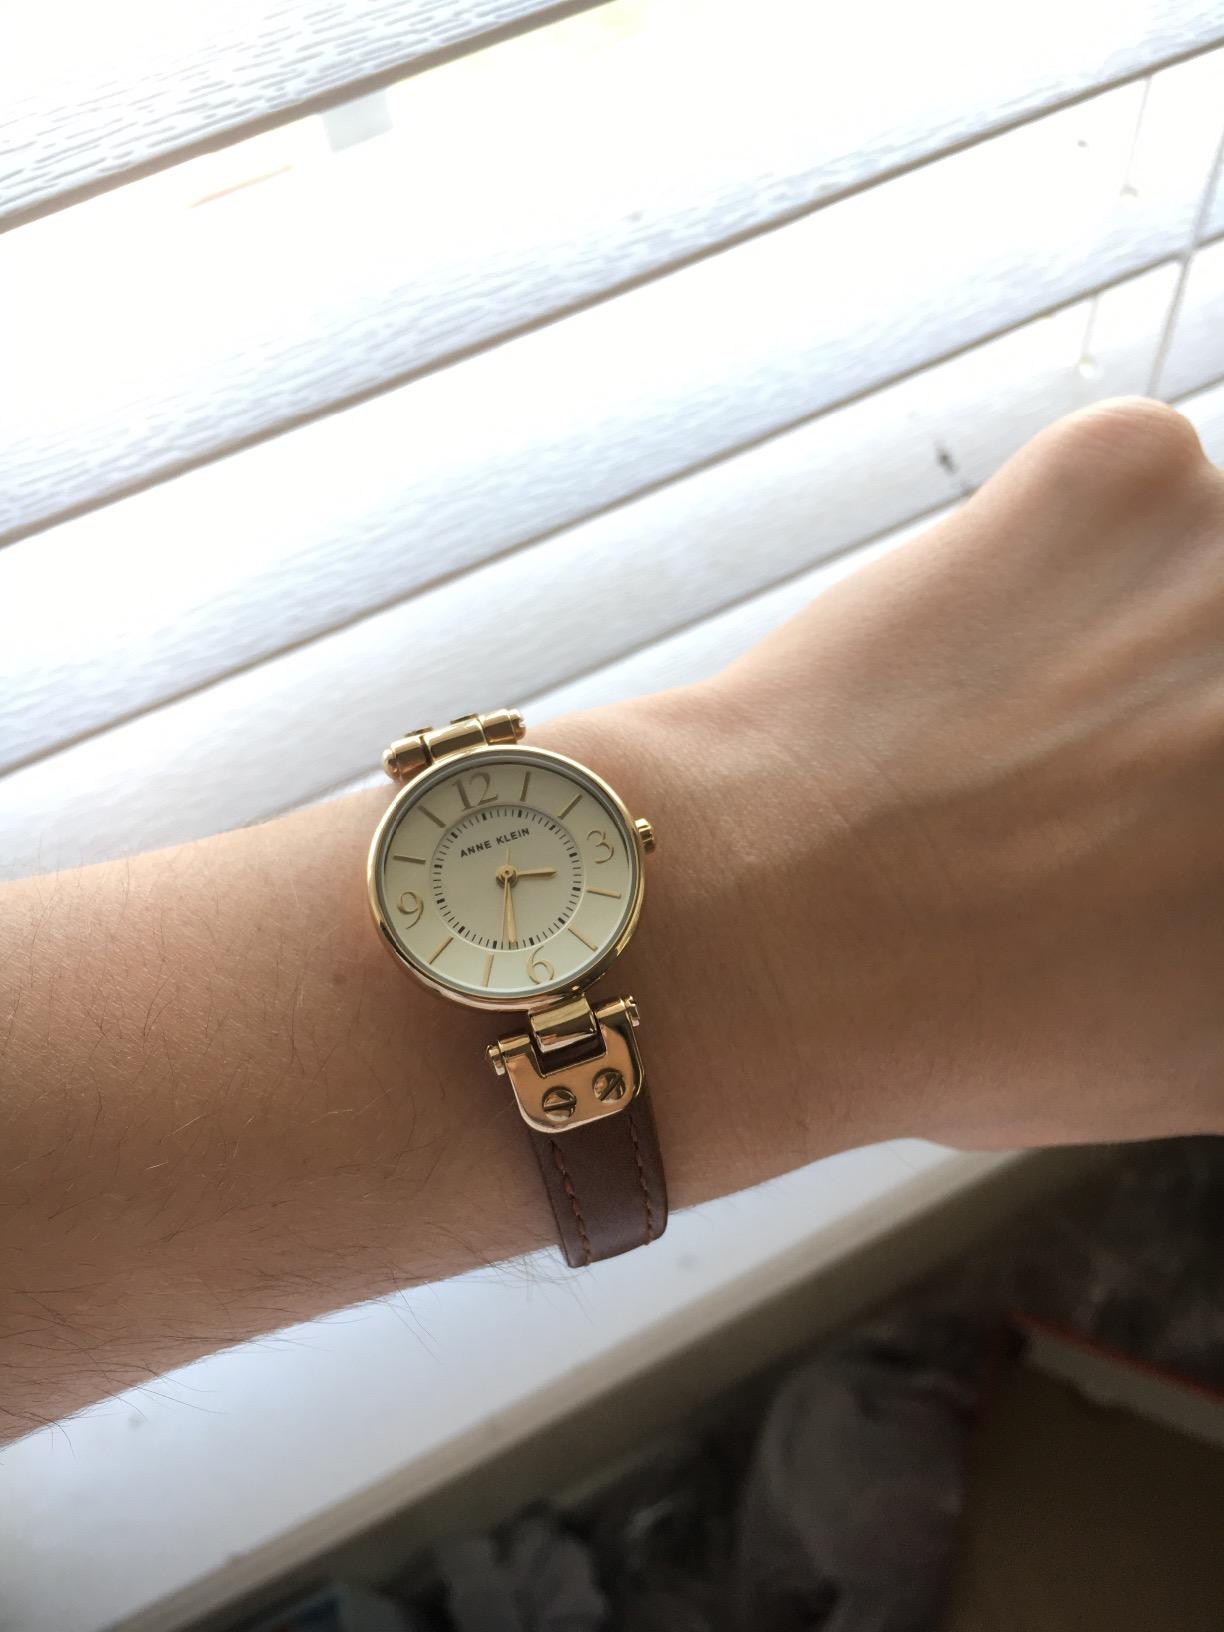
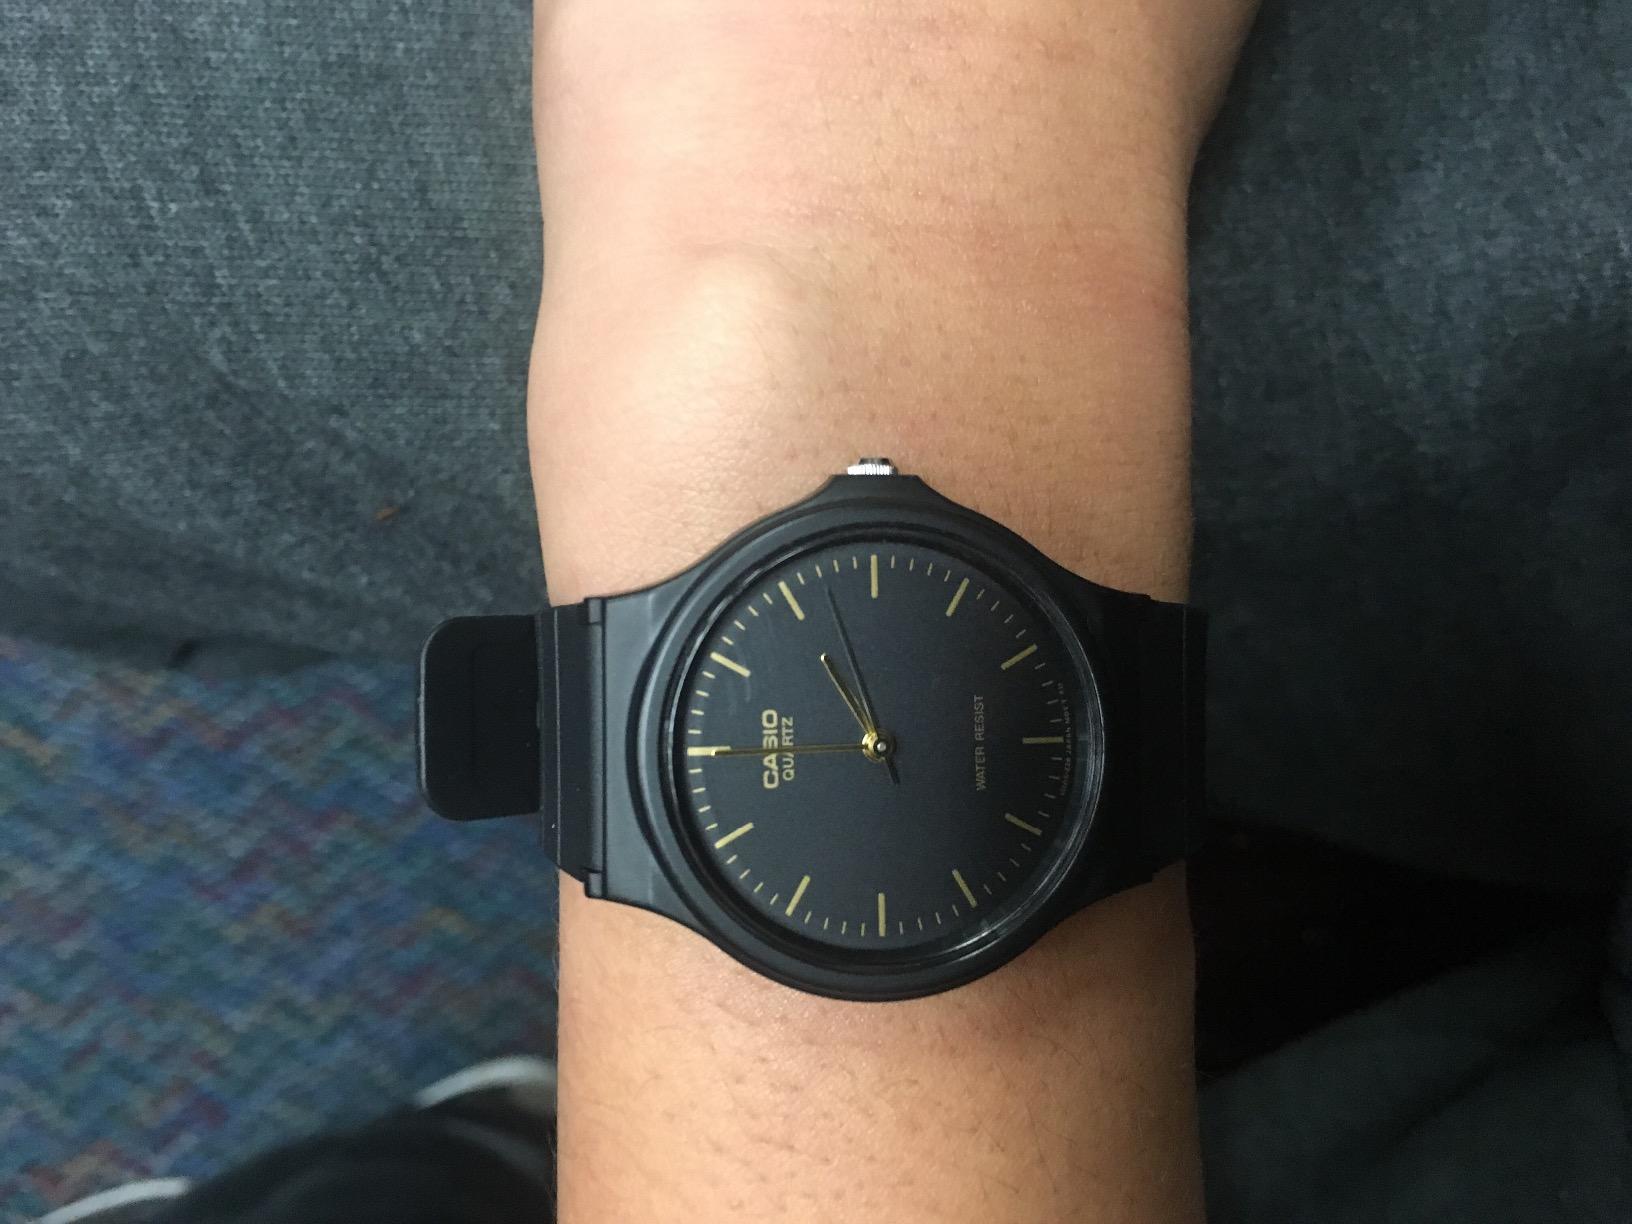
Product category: accessories_watch
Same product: no